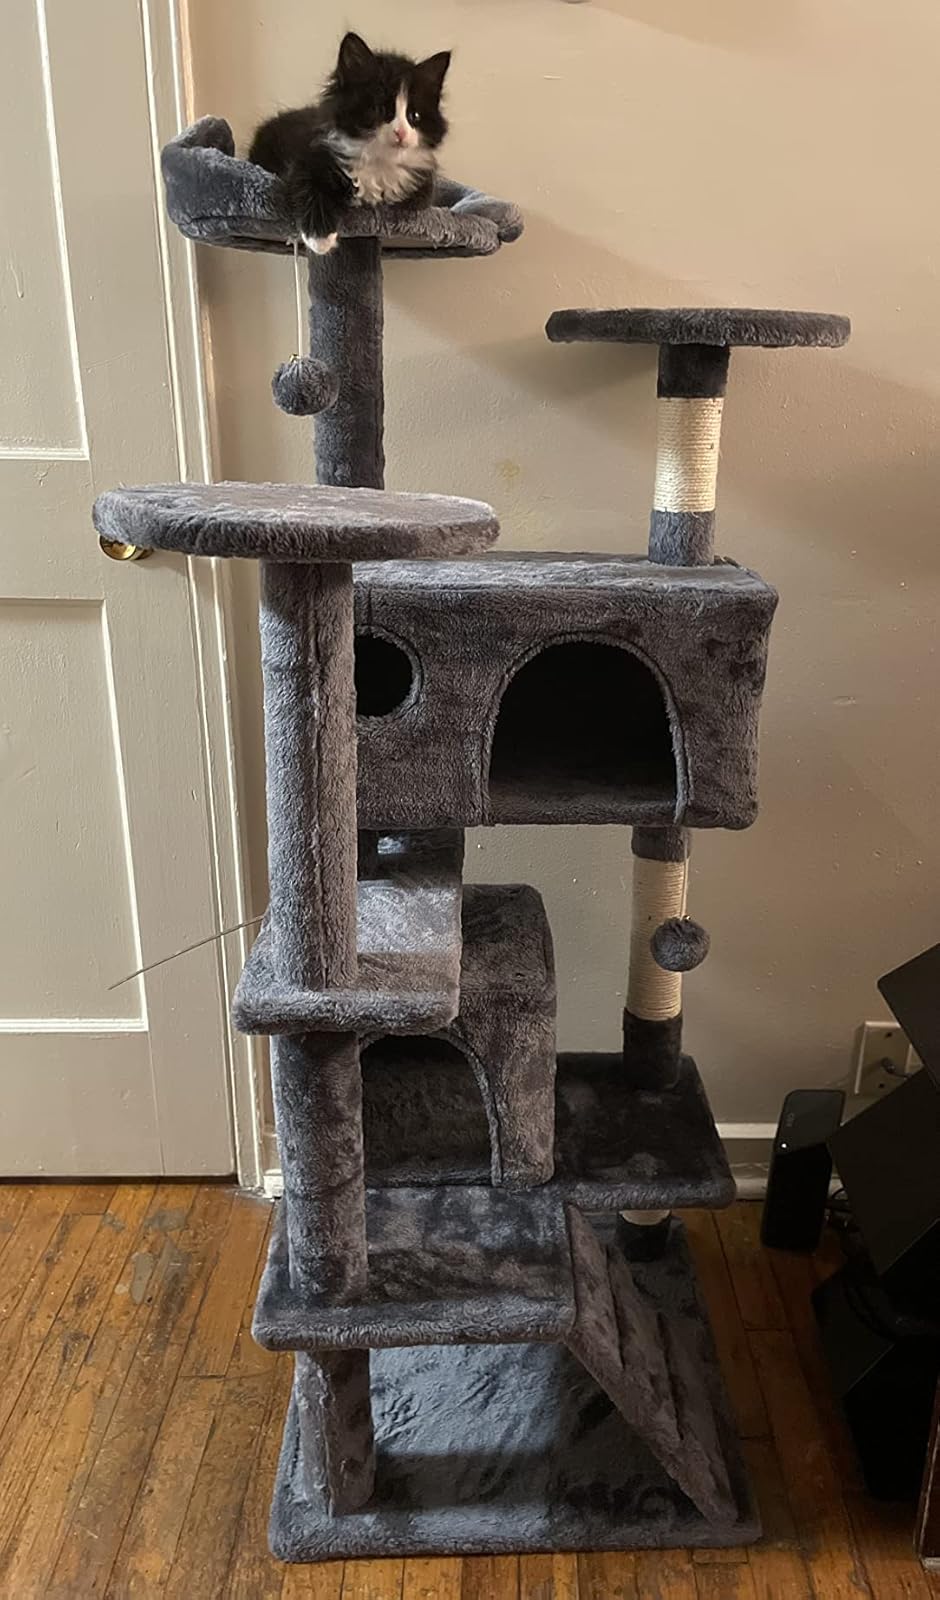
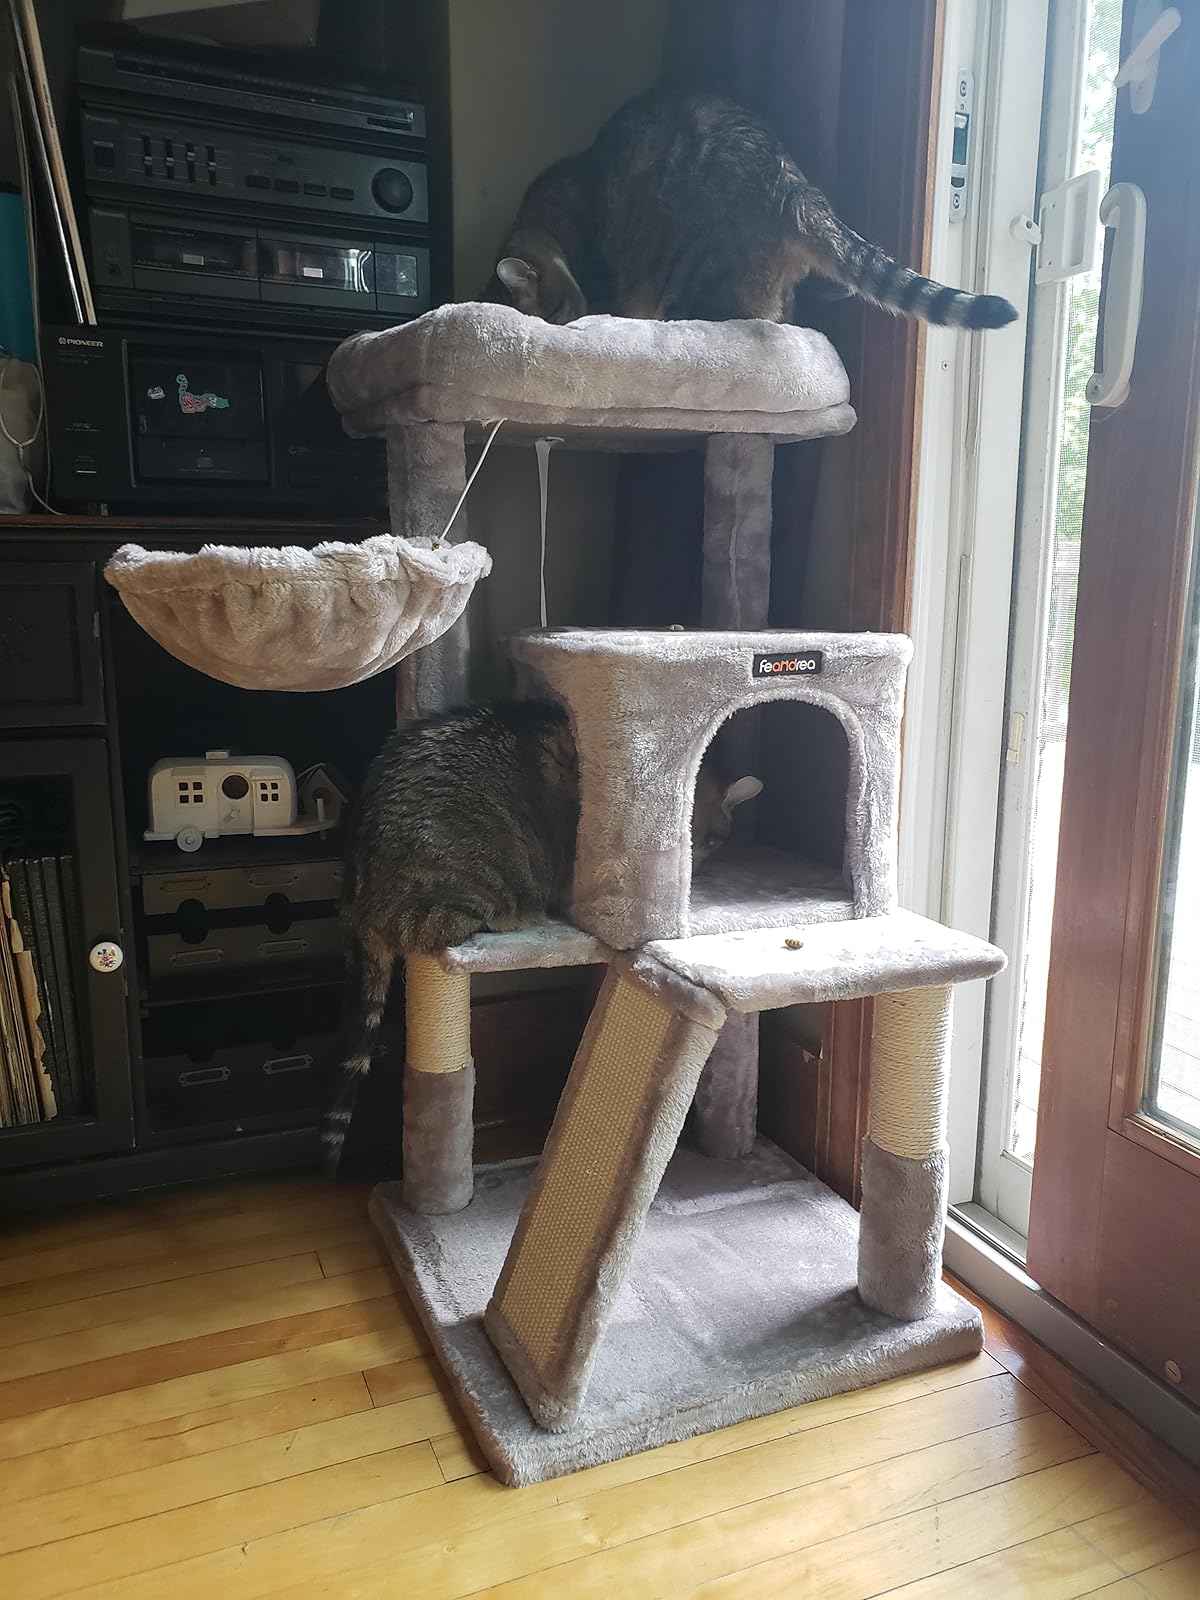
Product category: items_cat tree
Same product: no